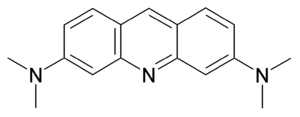
L'acridine est un composé tricyclique et hétérocyclique azoté de formule chimique C₁₃H₉N. Il est constitué d'un cycle de pyridine fusionné avec deux cycles de benzène. Le terme « acridine » désigne également la famille des dérivés comportant ce triple cycle.